Dusty & Stones

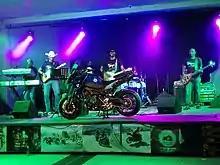
Dusty & Stones and their Buck Horns Band performing at the Swazi Rally on 26 August 2017

Dusty & Stones is a country music duo from Eswatini, Africa, consisting of cousins Gazi "Dusty" Simelane (born 22 March 1982) and Linda "Stones" Msibi (born 23 December 1983), both vocalists, guitarists and songwriters. The duo was founded in 2005.